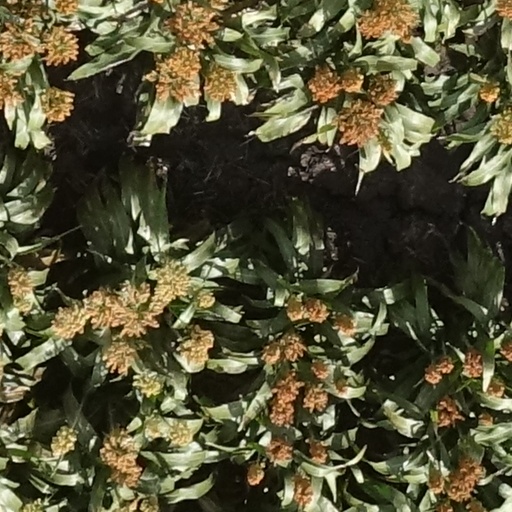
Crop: sorghum